Politics of Nigeria

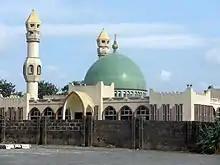
2009 mosque Lagos Nigeria 6349959461

Religious tensions between Christians and Muslims in Nigeria has often been used by politicians and other powerful people to incite violence and create fear and chaos among Nigerians. This has led to many citizens questioning why Nigeria remains one federal state, and that it should possibly split along the Christian–Muslim divide. The northern section of the country is largely Islamic, with 12 states that live under Sharia law, while the southern area is mostly Christian. There have been multiple attempts by Nigerian Muslims to add Sharia concepts to the Constitution which has alarmed the Christian population within the nation. Many Christians have deemed the rise in Islam in Nigeria to be dangerous and that it could possibly lead to increased terrorism and instability. This conflict is threatening the stability of Nigeria's democracy, internal structure, and civil society, and many political scientists and Nigerian leaders hope the two religions can engage in a peaceful dialogue that hopefully pacifies both sides.